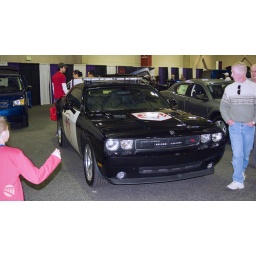
damn kid kept running in front of the cars I was trying to photograph